Saluti e baci

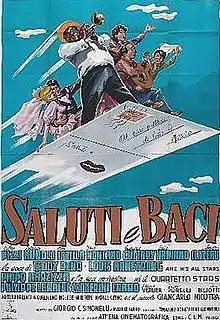

Saluti e baci is a Franco-Italian comedy-drama film directed by Maurice Labro and Giorgio Simonelli and released in 1953.